Anna Lindman

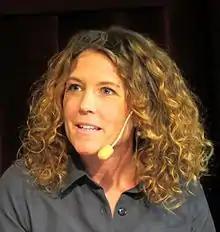
during the 2014 Göteborg Book Fair

Anna Charlotta Lindman (born 12 April 1972) is a Swedish journalist and television presenter who has worked for Sveriges Television (Swedish Television, SVT) since 2001, specializing in programs on religion and philosophical issues. Her work has highlighted several important cultural changes in Sweden, including the growth of religious and cultural diversity in Sweden, as well as how modern, secular Swedes wrestle with those life questions that had previously been negotiated by religious authorities, such as death and dying.